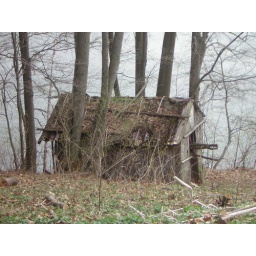
small building near the long house